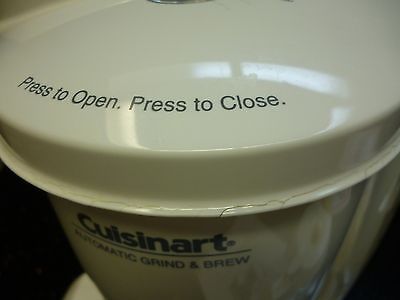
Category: coffee maker